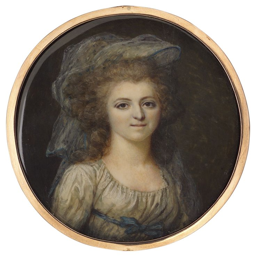
portrait of a lady in a veil , c. by person